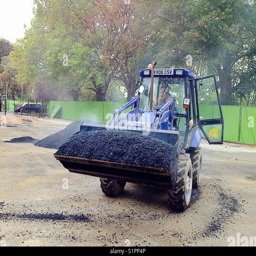
a digger with a scoop of asphalt for laying tarmac